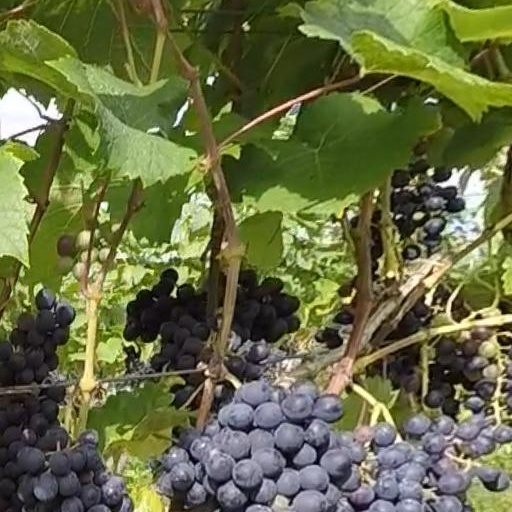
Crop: grape